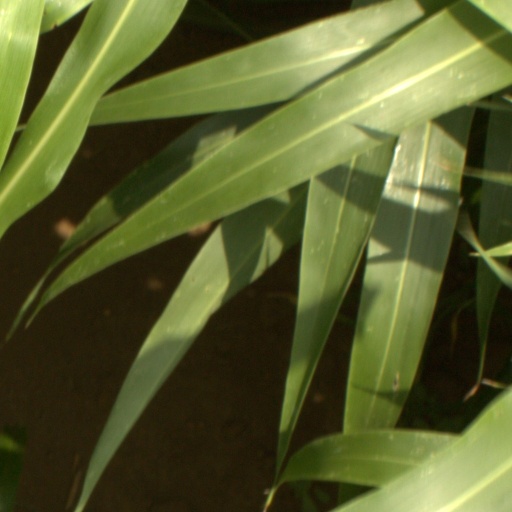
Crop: sorghum